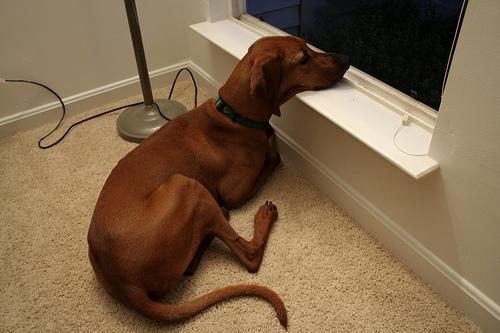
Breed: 207-n000045-redbone